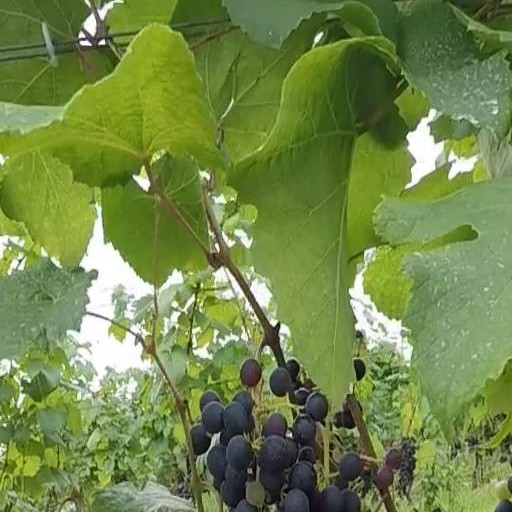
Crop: grape